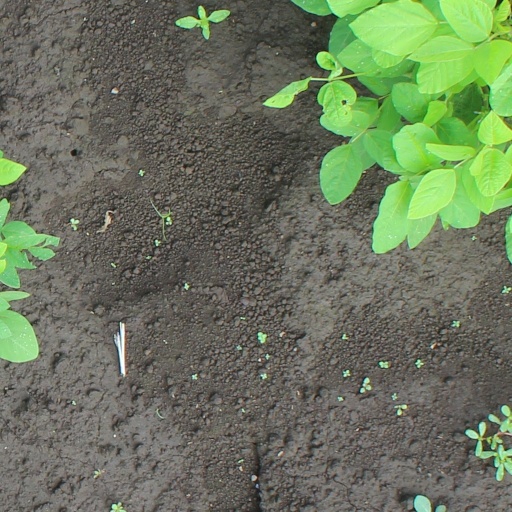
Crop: soybean